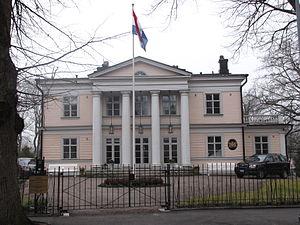
La Villa Kleineh est un bâtiment situé dans le quartier de Kaivopuisto à Helsinki.